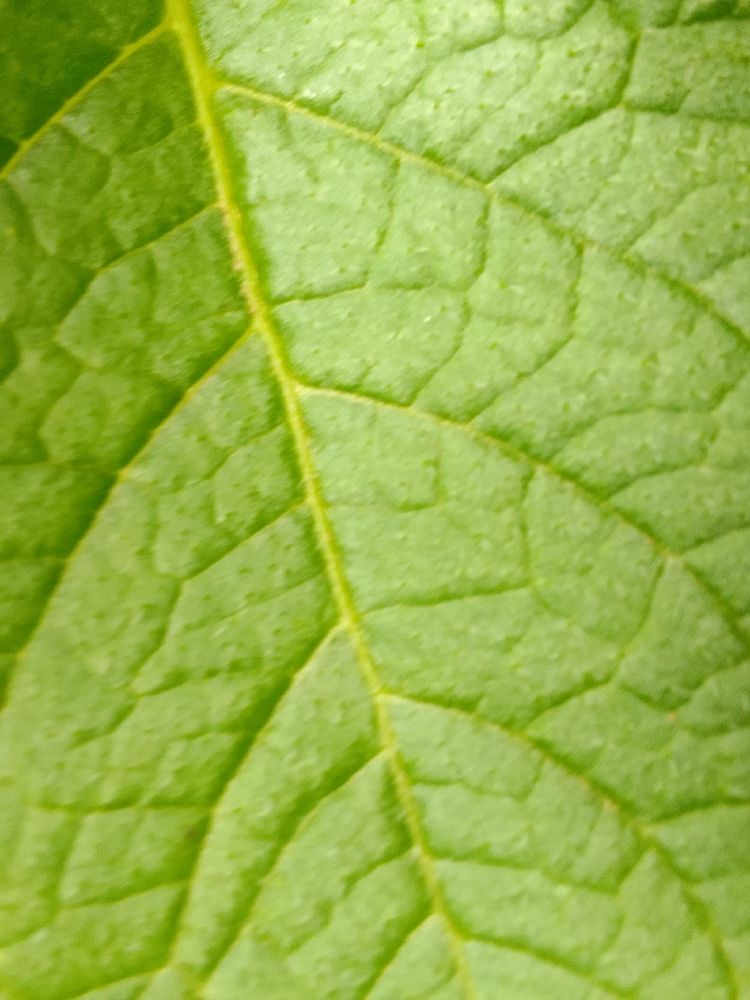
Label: Healthy